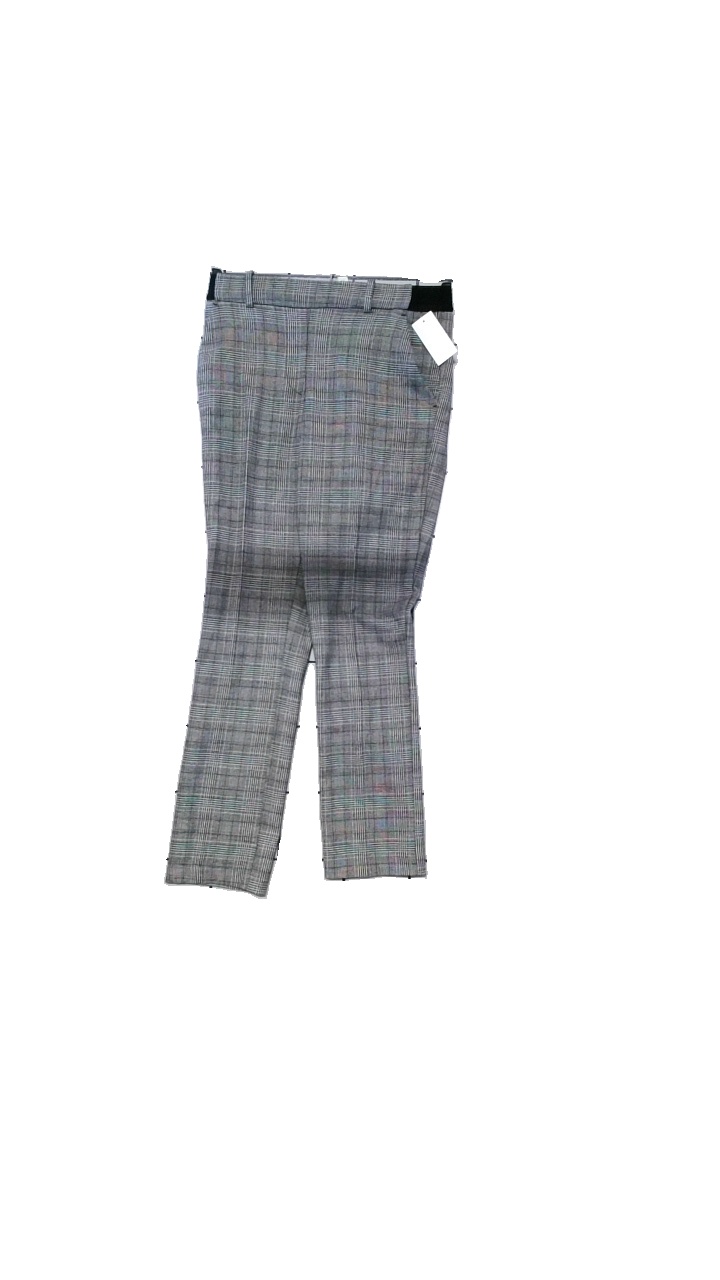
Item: Trousers (Ladies)
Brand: H&m
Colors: Multicolor, Grey
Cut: Regular
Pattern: Geometric print
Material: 65% polyester, 24% viscose, 8% wool, 3% elastane
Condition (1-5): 4
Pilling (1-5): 3
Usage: Reuse
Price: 50-100